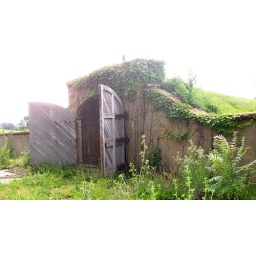
doors to sand cells left open with vines growing over the top and grassy roof visible on the right.